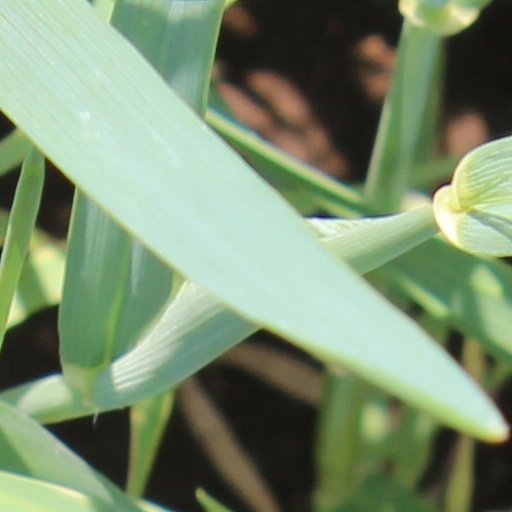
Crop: wheat